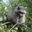
Label: raccoon